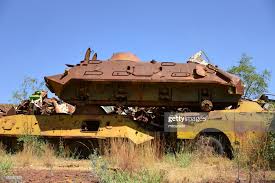
Label: BTR